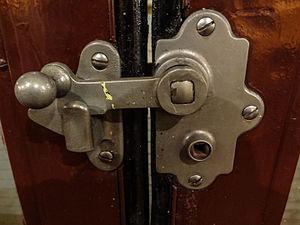
En serrurerie, un loquet ou un loqueteau est un assemblage de menues pièces de quincaillerie qui servent à fermer une porte lorsqu'elle n'a pas de serrure.